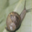
Label: snail